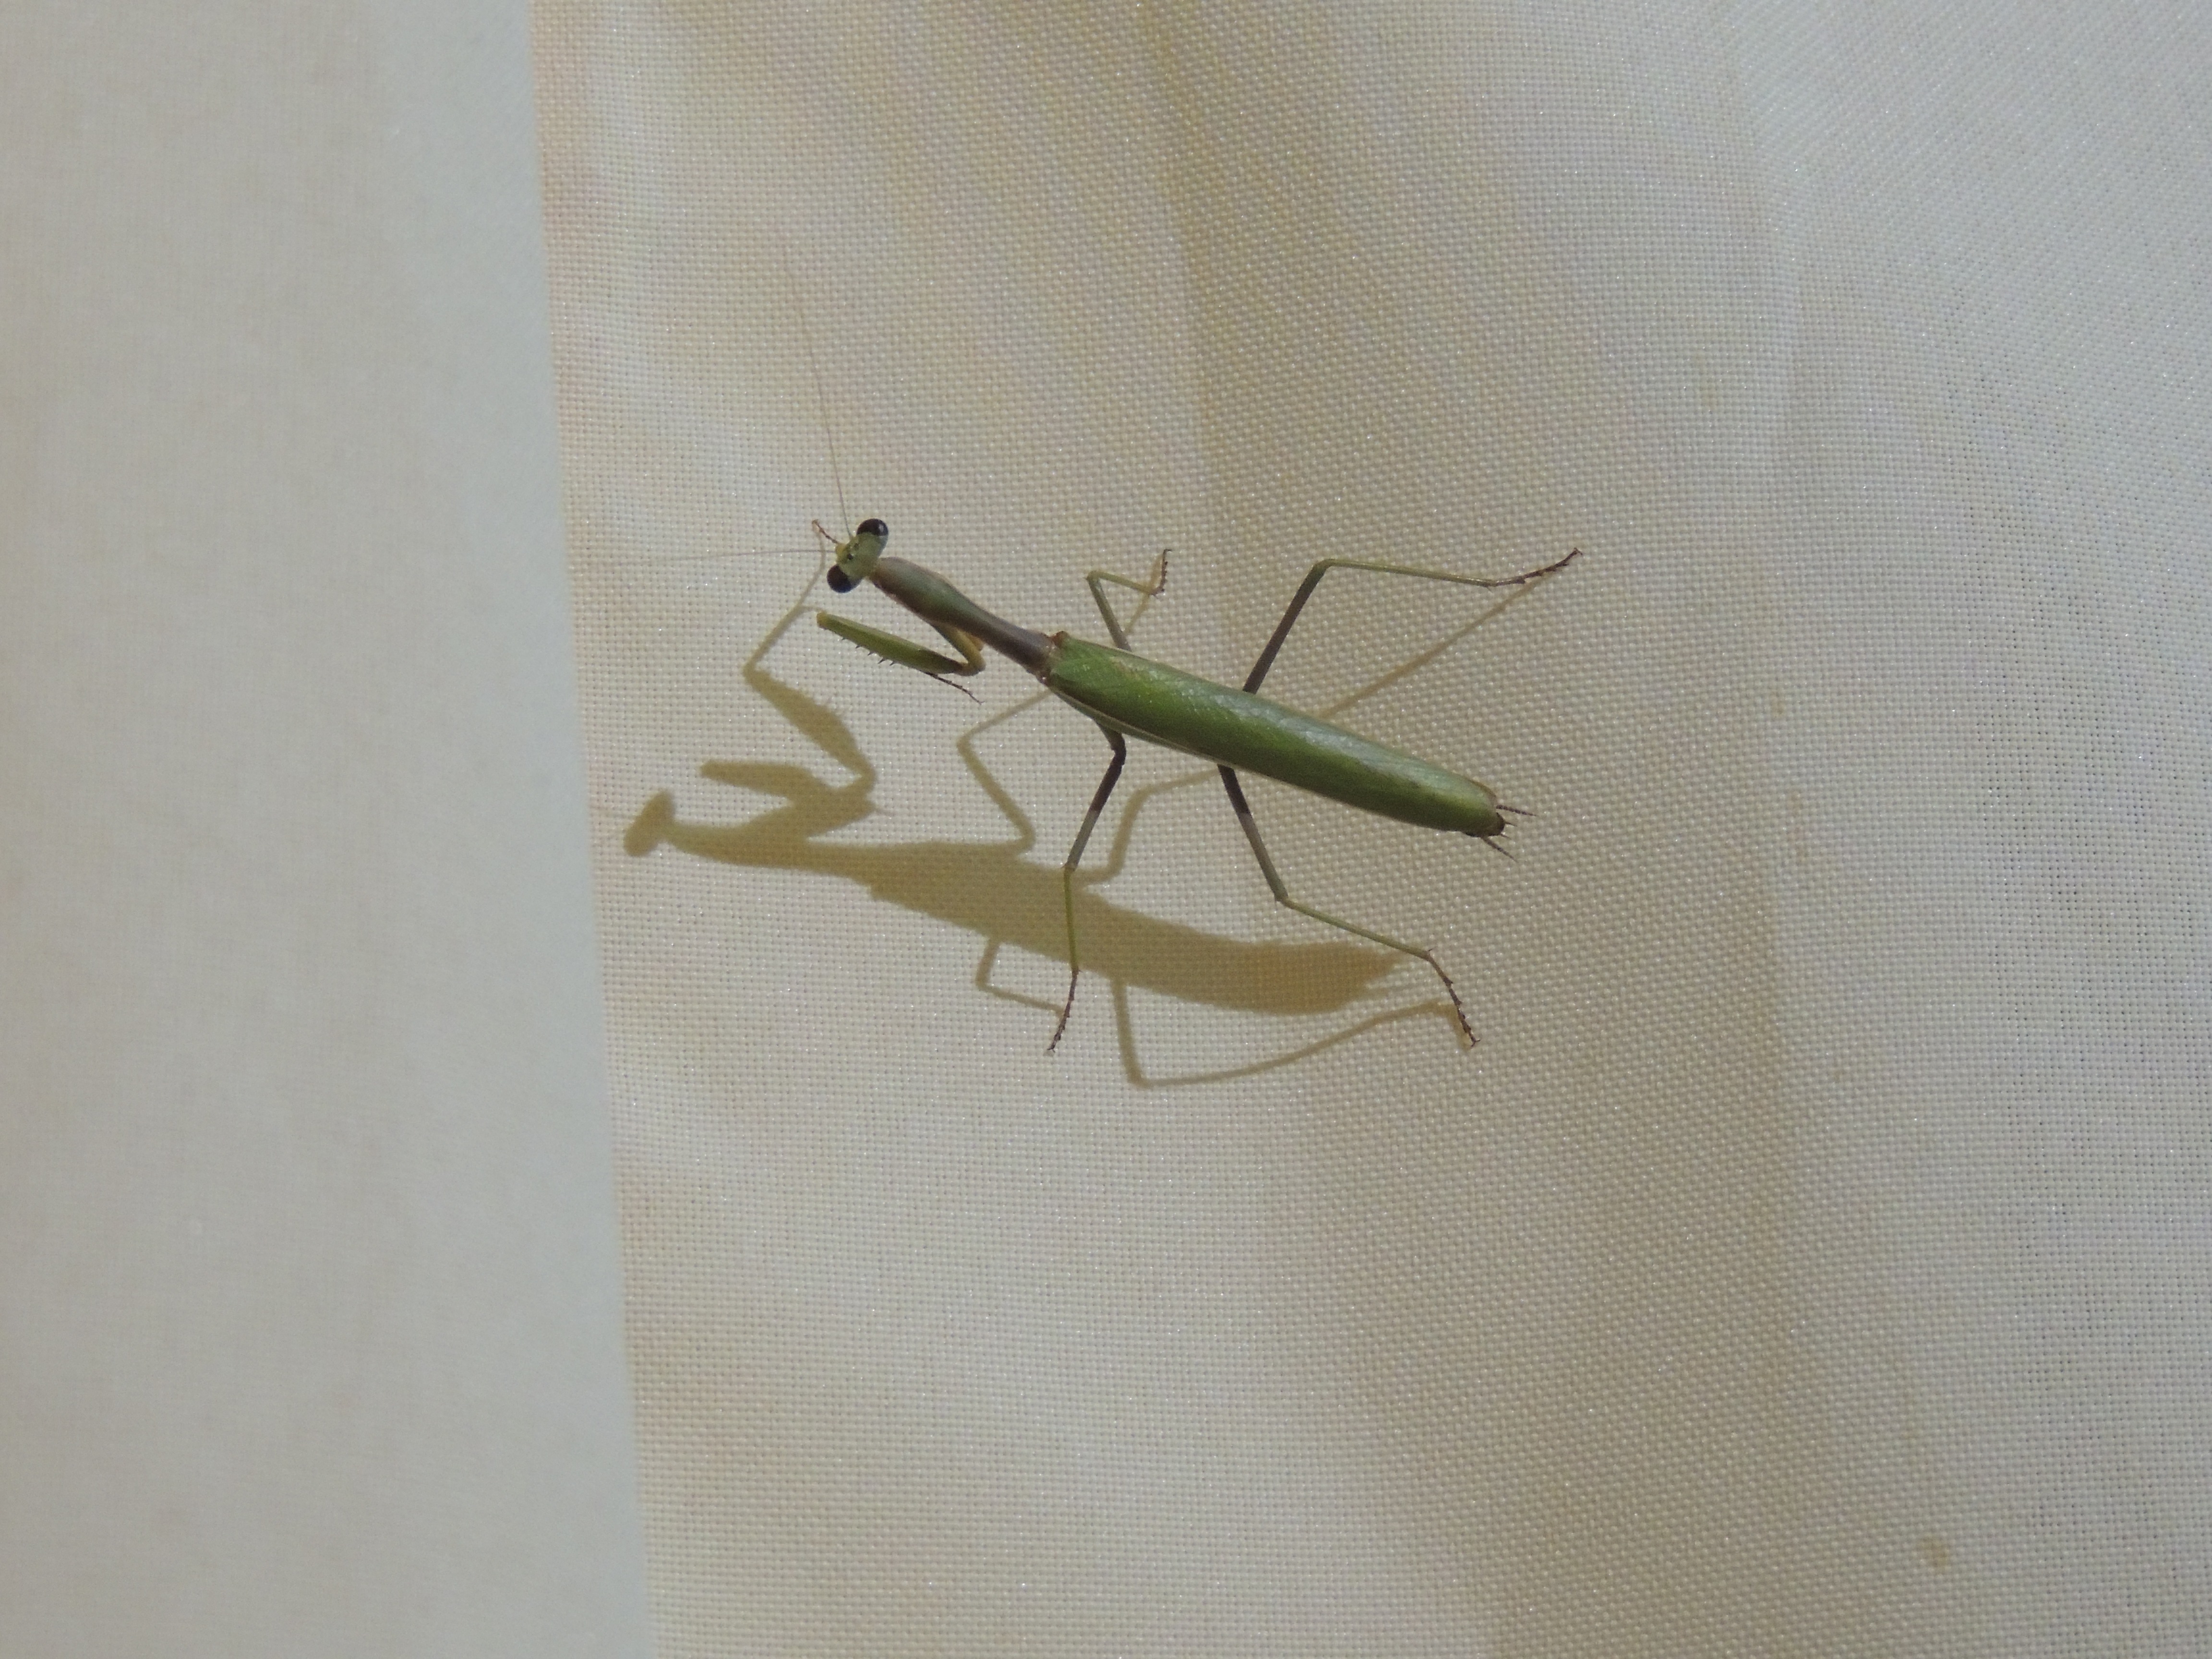
nature, wing, insect, macro, invertebrate, art, sketch, drawing, animals, mantis, insects, bugs, mantis religiosa